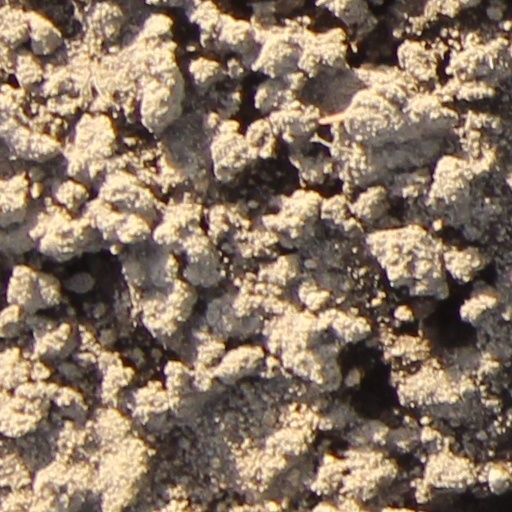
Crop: wheat